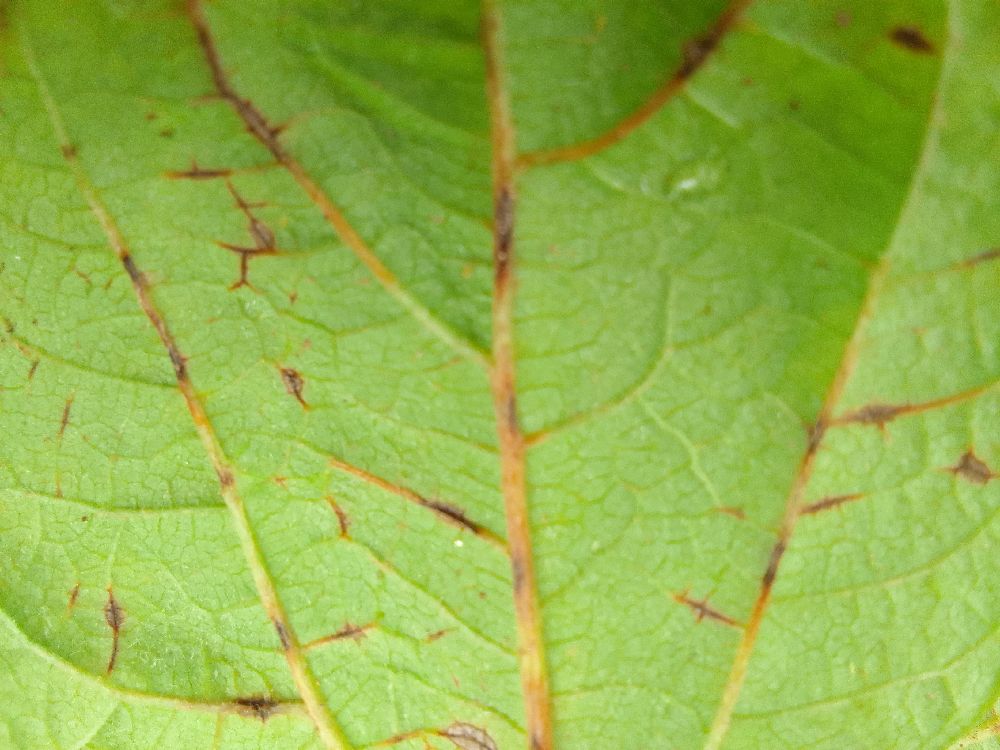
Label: anthracnose